Blind Flight

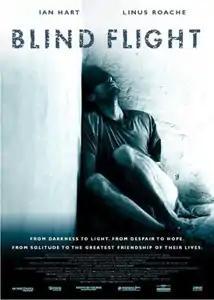
Theatrical release poster

Blind Flight is a 2003 British prison film directed by John Furse and starring Ian Hart and Linus Roache. It is based on the true-life story of the kidnapping and imprisonment of the Irish academic Brian Keenan and the English journalist John McCarthy, two of the hostages in the Lebanon hostage crisis. The film is based on Keenan's memoir, "An Evil Cradling" and "Some Other Rainbow" by John McCarthy who was a screenplay consultant. The film received widespread critical acclaim, being nominated for six awards, and winning a BAFTA.